Morrison government

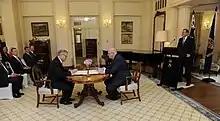
Morrison is sworn in as Minister for Social Services in the Abbott government by Governor-General Sir Peter Cosgrove in 2014

The Liberal-National Coalition won office under the leadership of Tony Abbott in the 2013 Australian federal election in which Abbott defeated the second Rudd government and ended six years of Labor government. Abbott had sought election on a platform promising to: restore stability after Labor infighting; reduce wasteful spending and restore Budget surpluses; abolish the Labor government's carbon and mining taxes; halt the seaborne people smuggling of asylum seekers; build infrastructure; prioritise indigenous affairs; and run a foreign policy that was "less Geneva, more Jakarta.". "